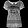
Label: T - shirt / top